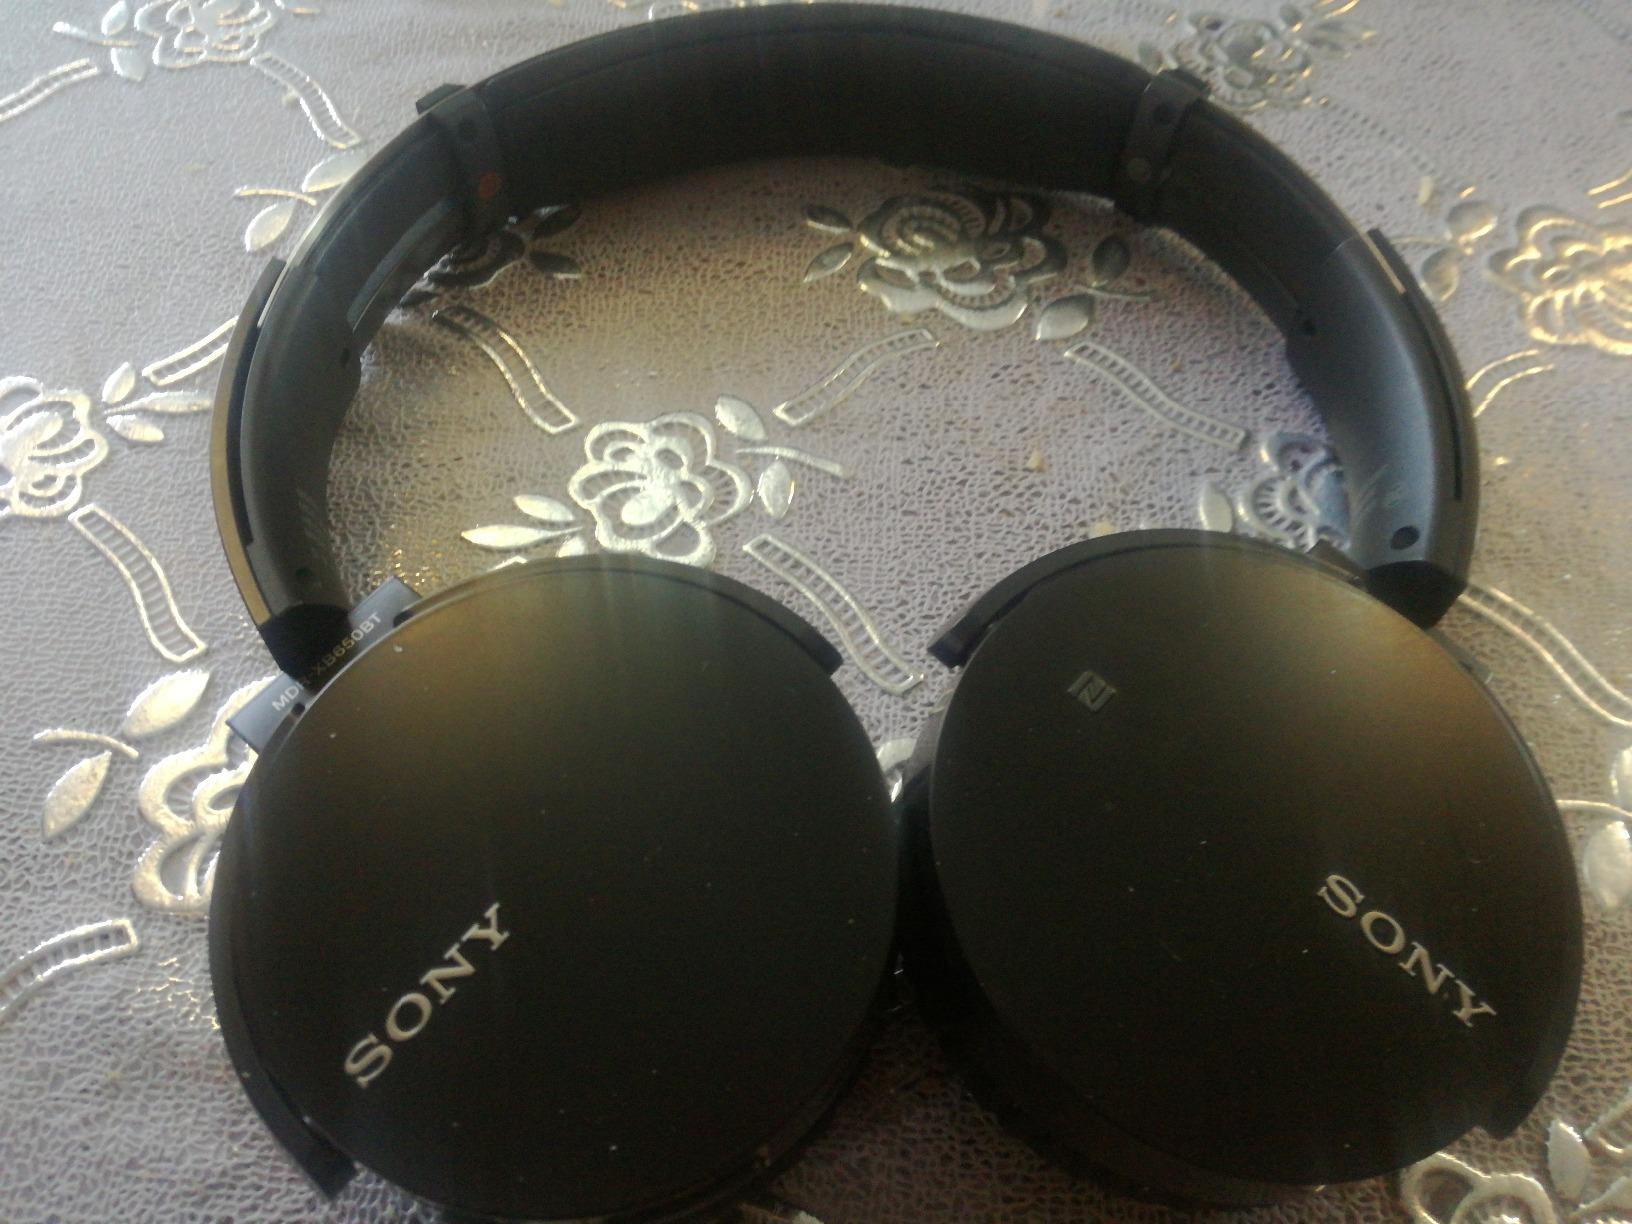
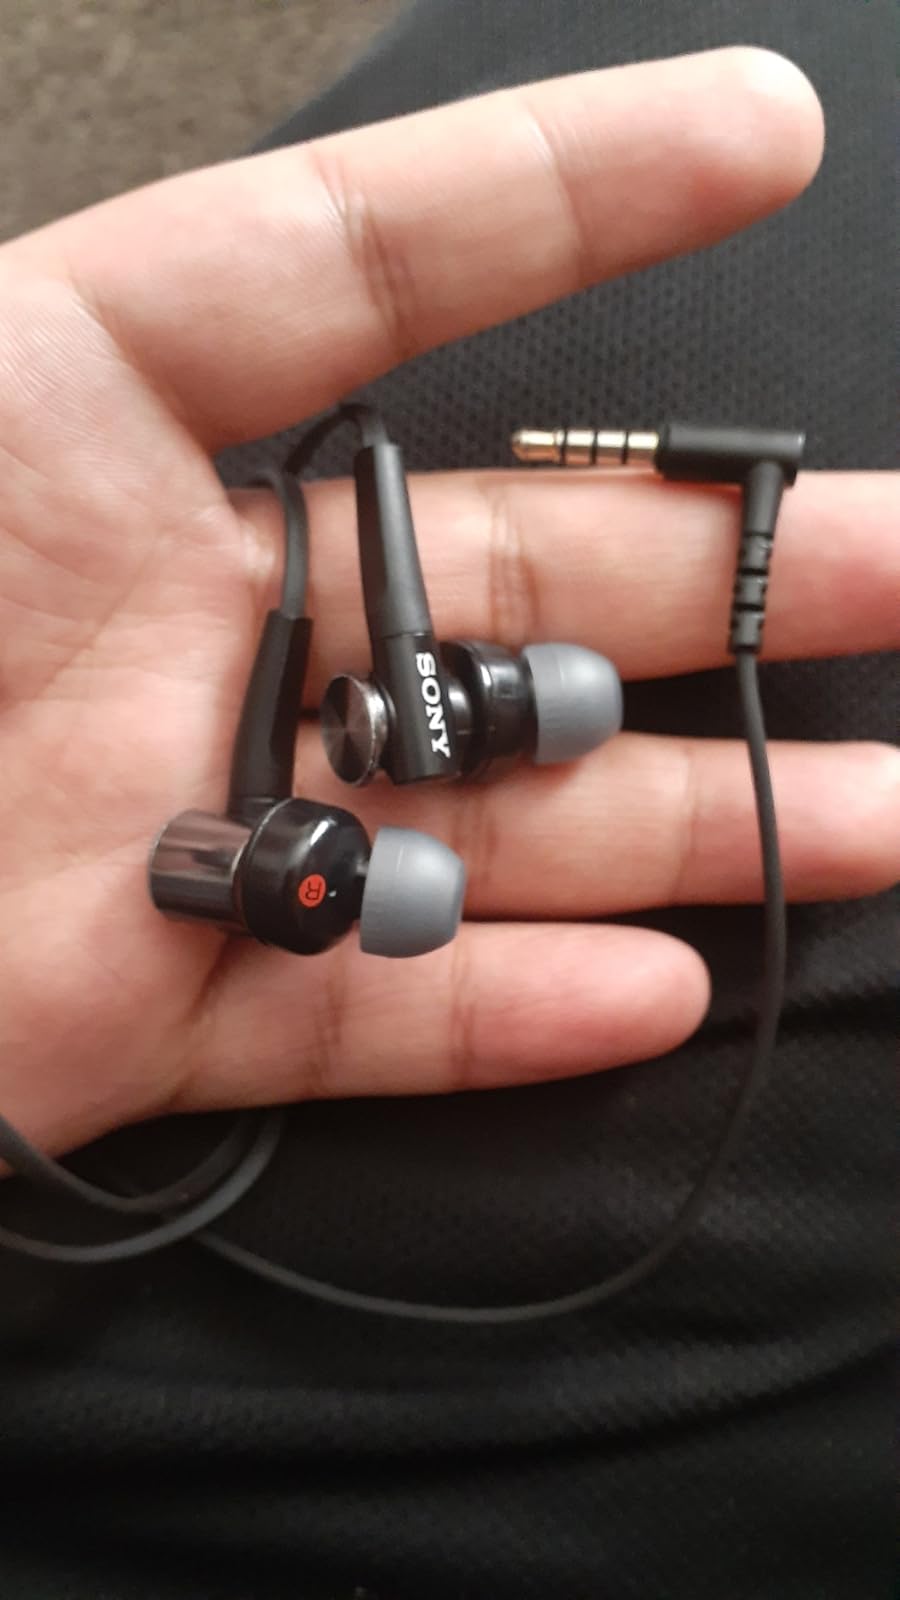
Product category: headphones
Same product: no